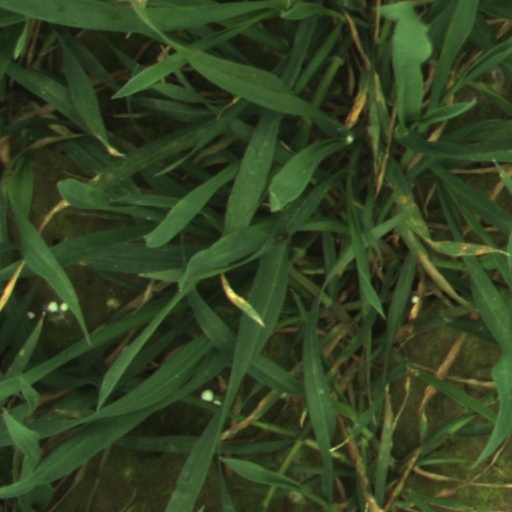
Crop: wheat